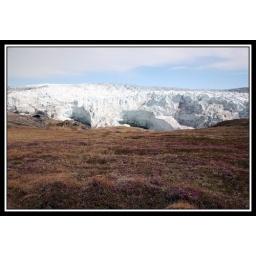
a carpet of flowers and a wall of ice... what you can't see is the cloud of mosquitoes.Russell Glacier near Kangerlussuaq, Greenland